Mass spectral interpretation

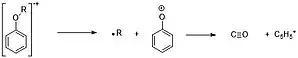
Fragmentation mechanism of aromatic ethers

There are five types of carbonyl compounds, including aldehydes, ketones, carboxylic acids and esters. The principal fragmentation modes are described as follows: